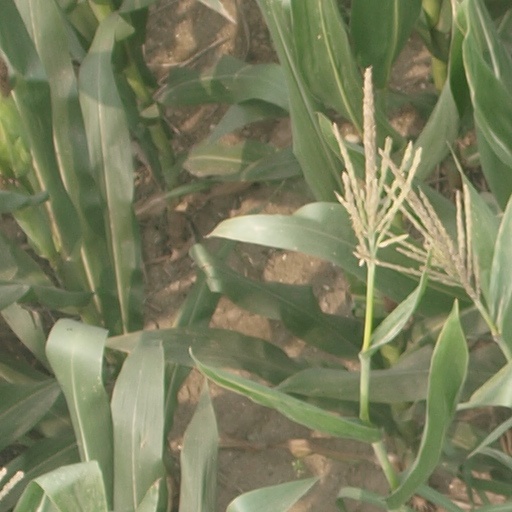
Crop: maize; corn